Foo Conner

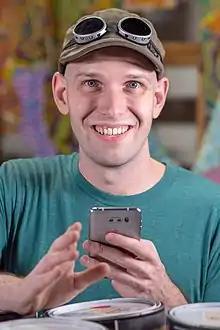
Foo at Randyland in February 2019

Foo Conner (born September 8, 1985) is an American activist, entrepreneur, and journalist. He is known for his work on Occupy Wall Street, Randyland, Social journalism, and as a YouTube personality.